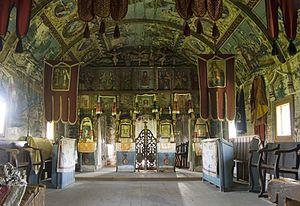
Fildu de Jos est une commune roumaine du județ de Sălaj, dans la région historique de Transylvanie et dans la région de développement du Nord-ouest.